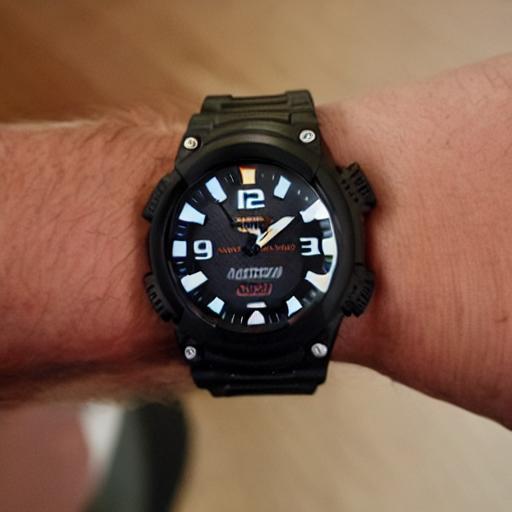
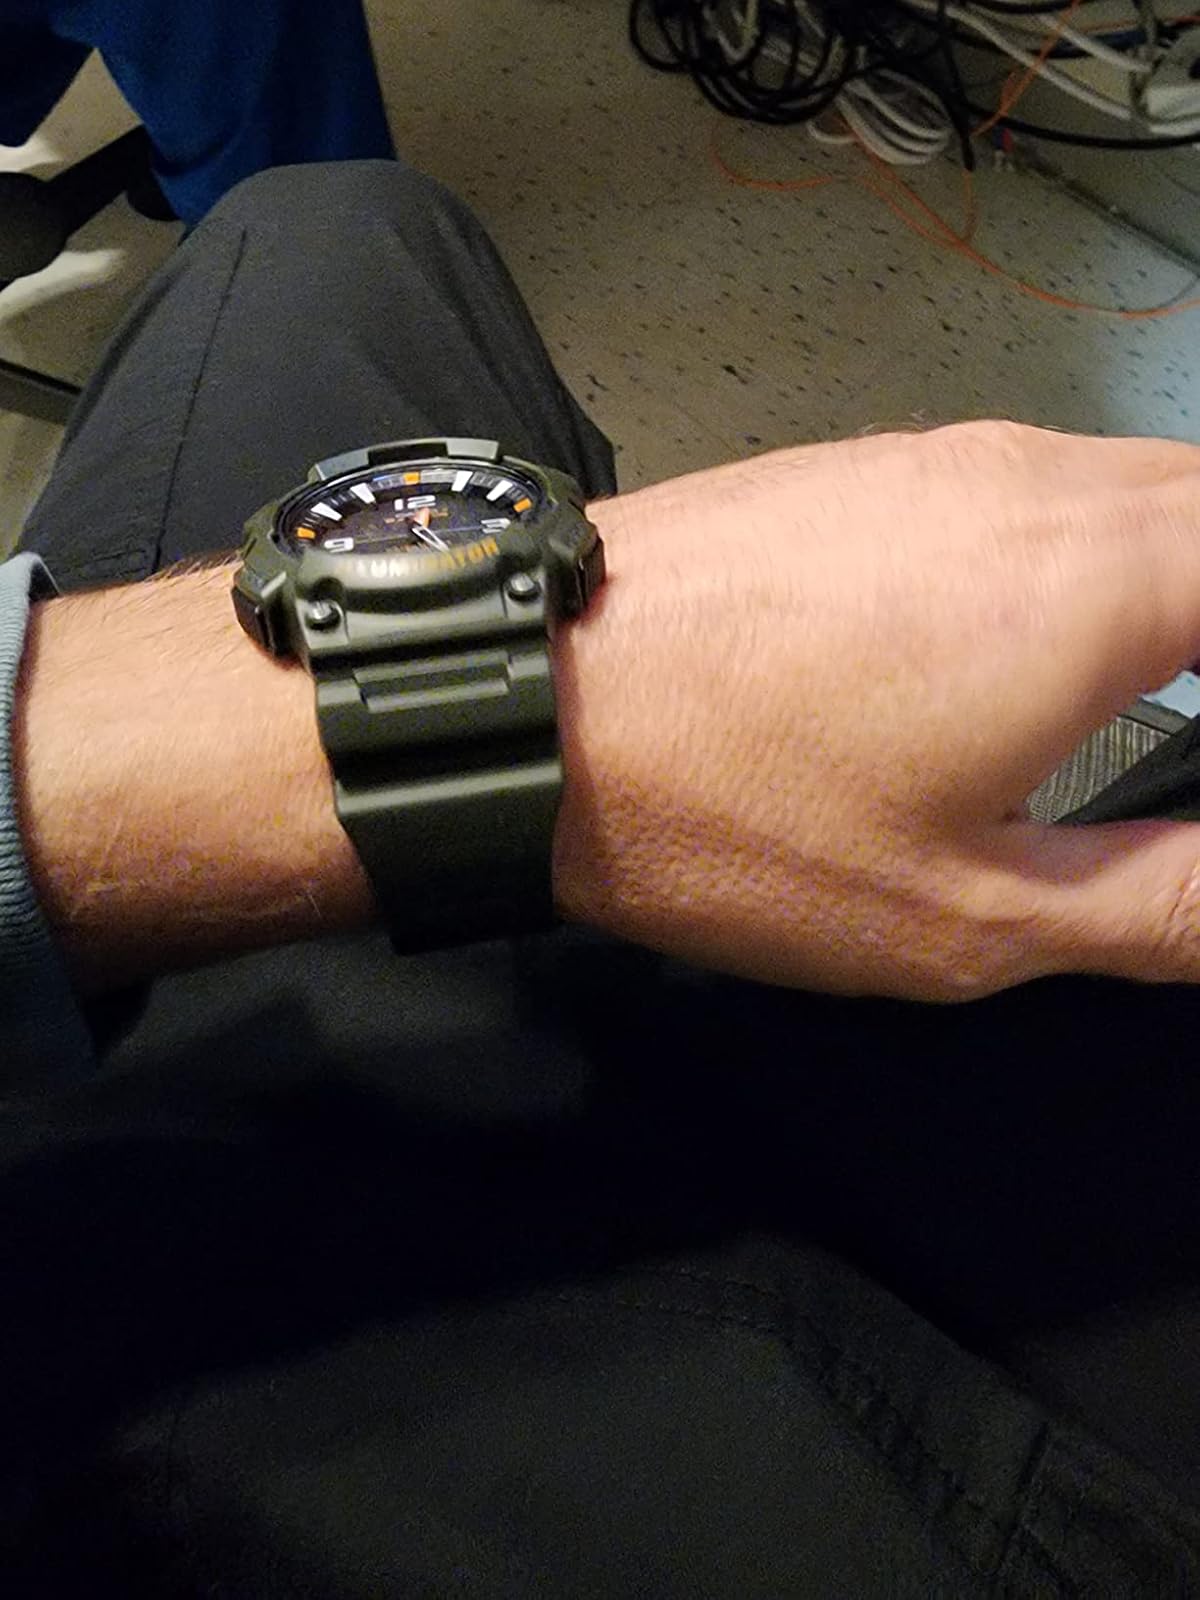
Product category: accessories_watch
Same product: no